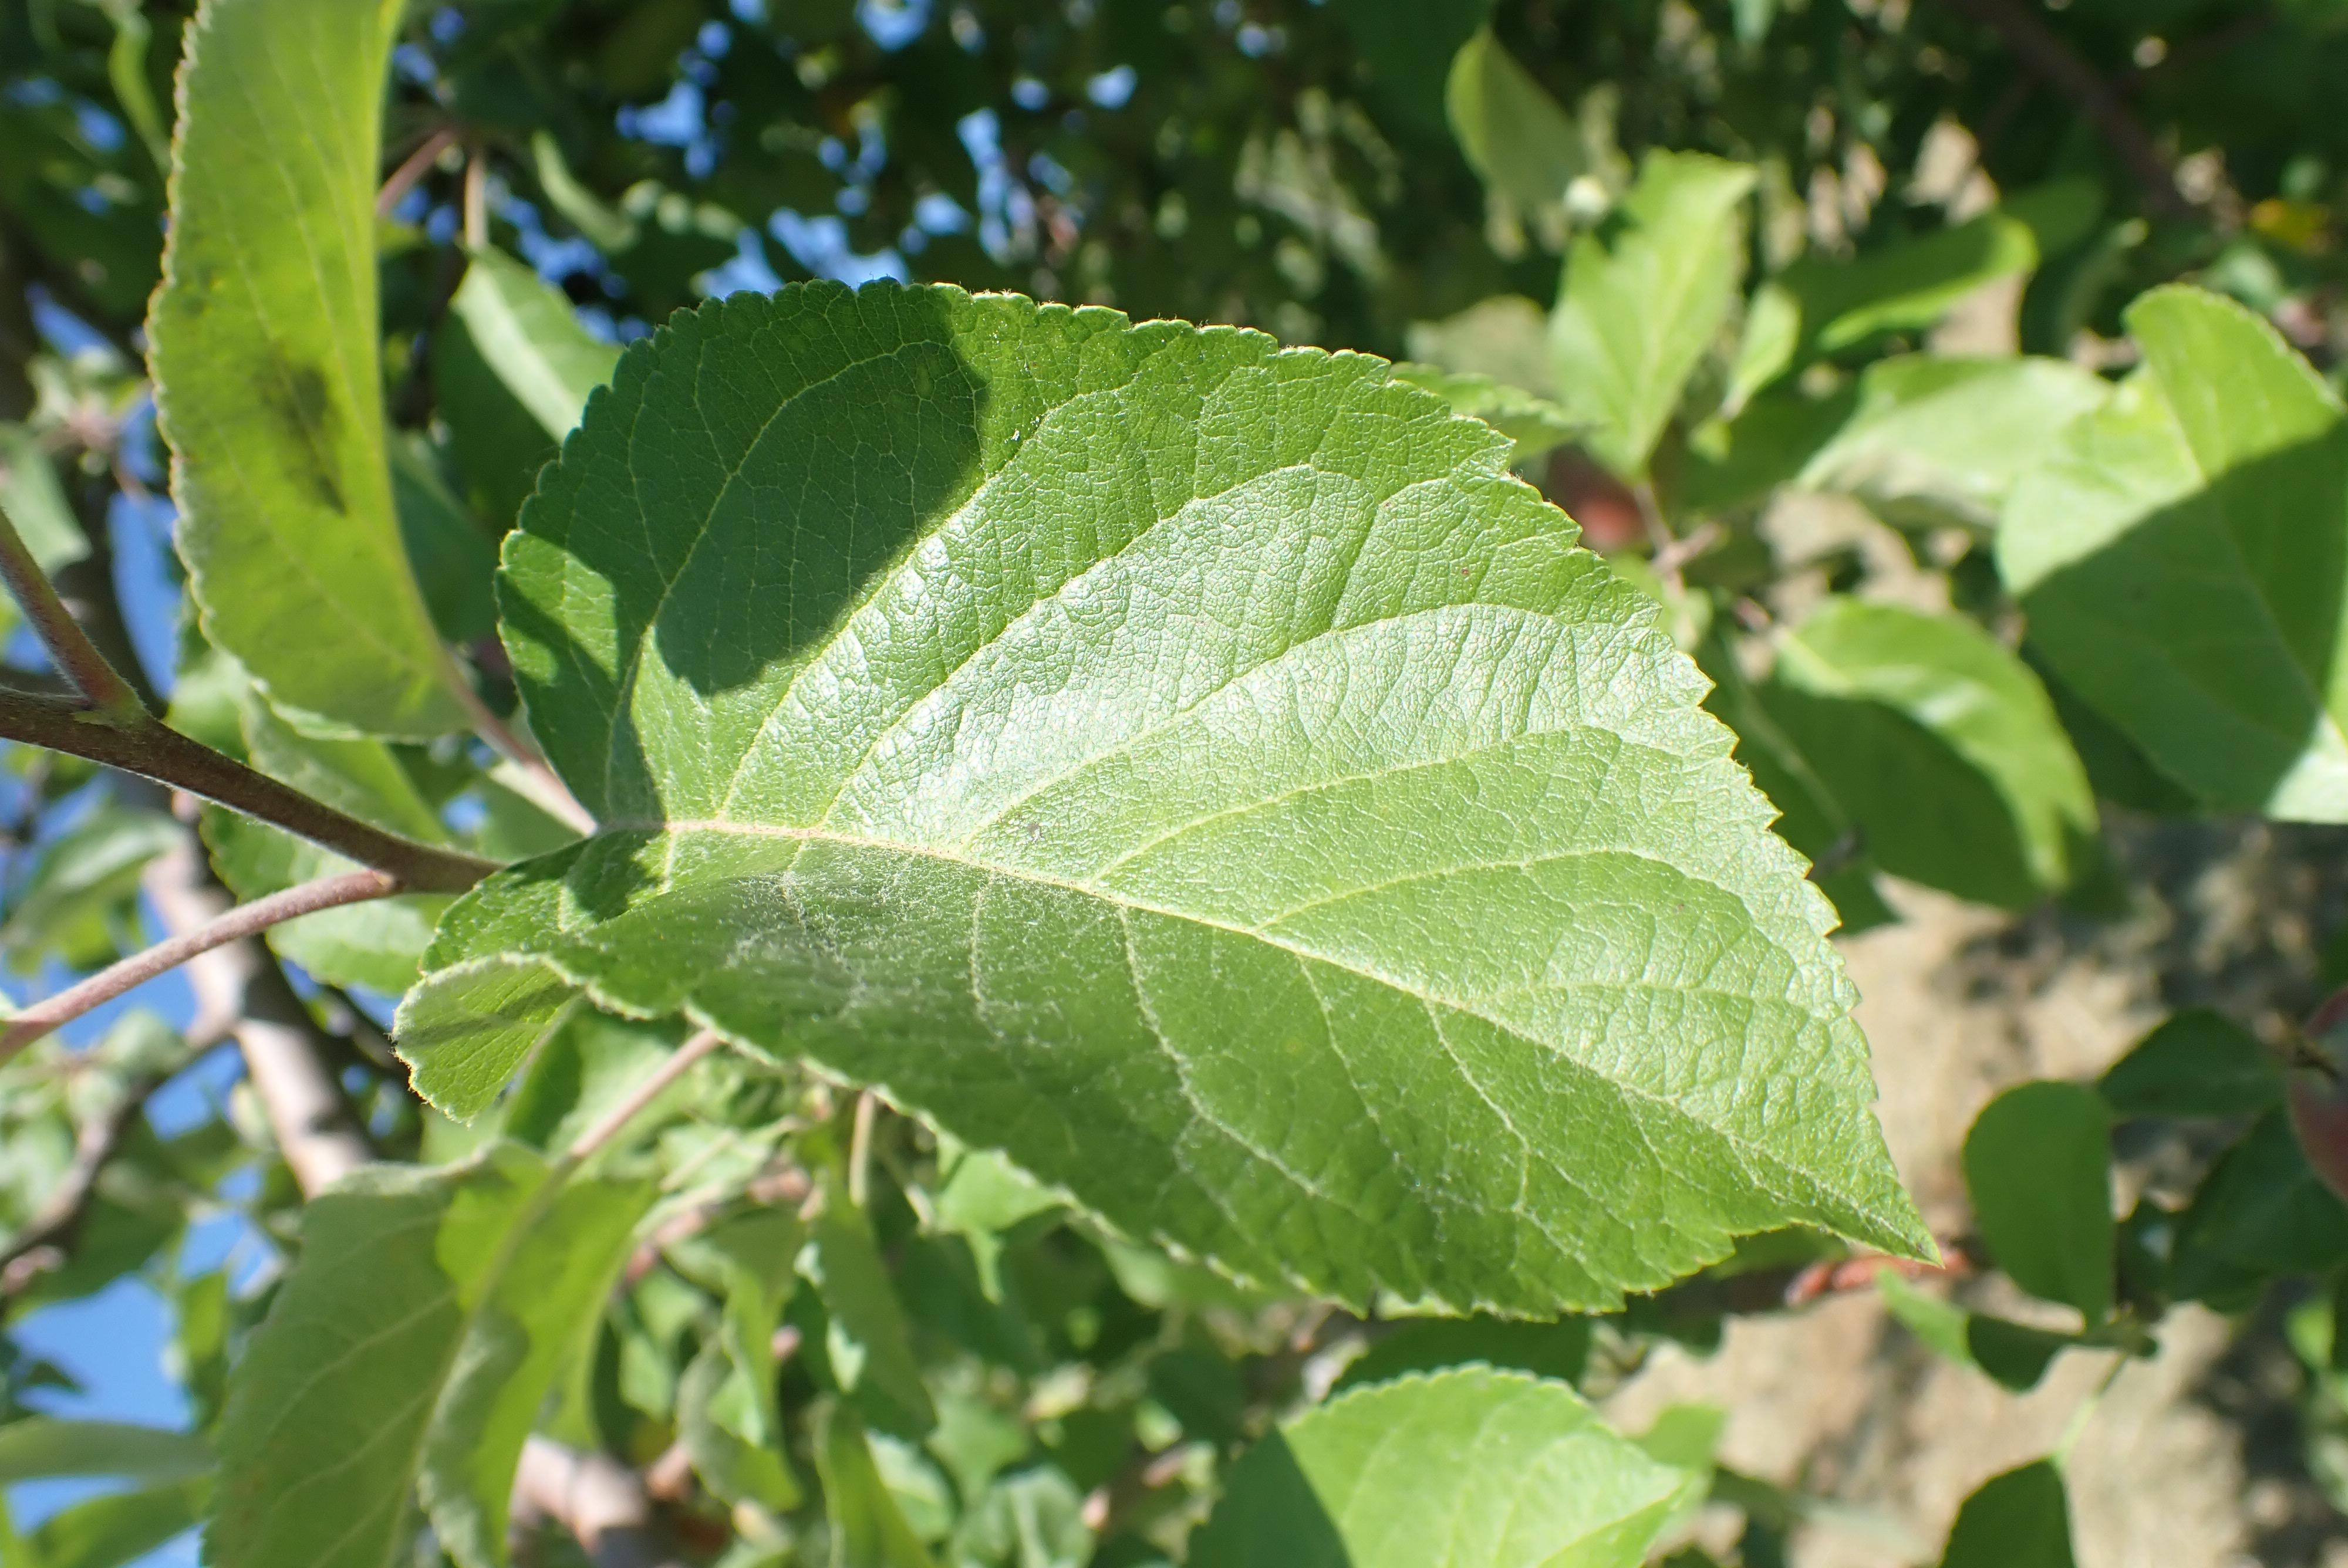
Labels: healthy